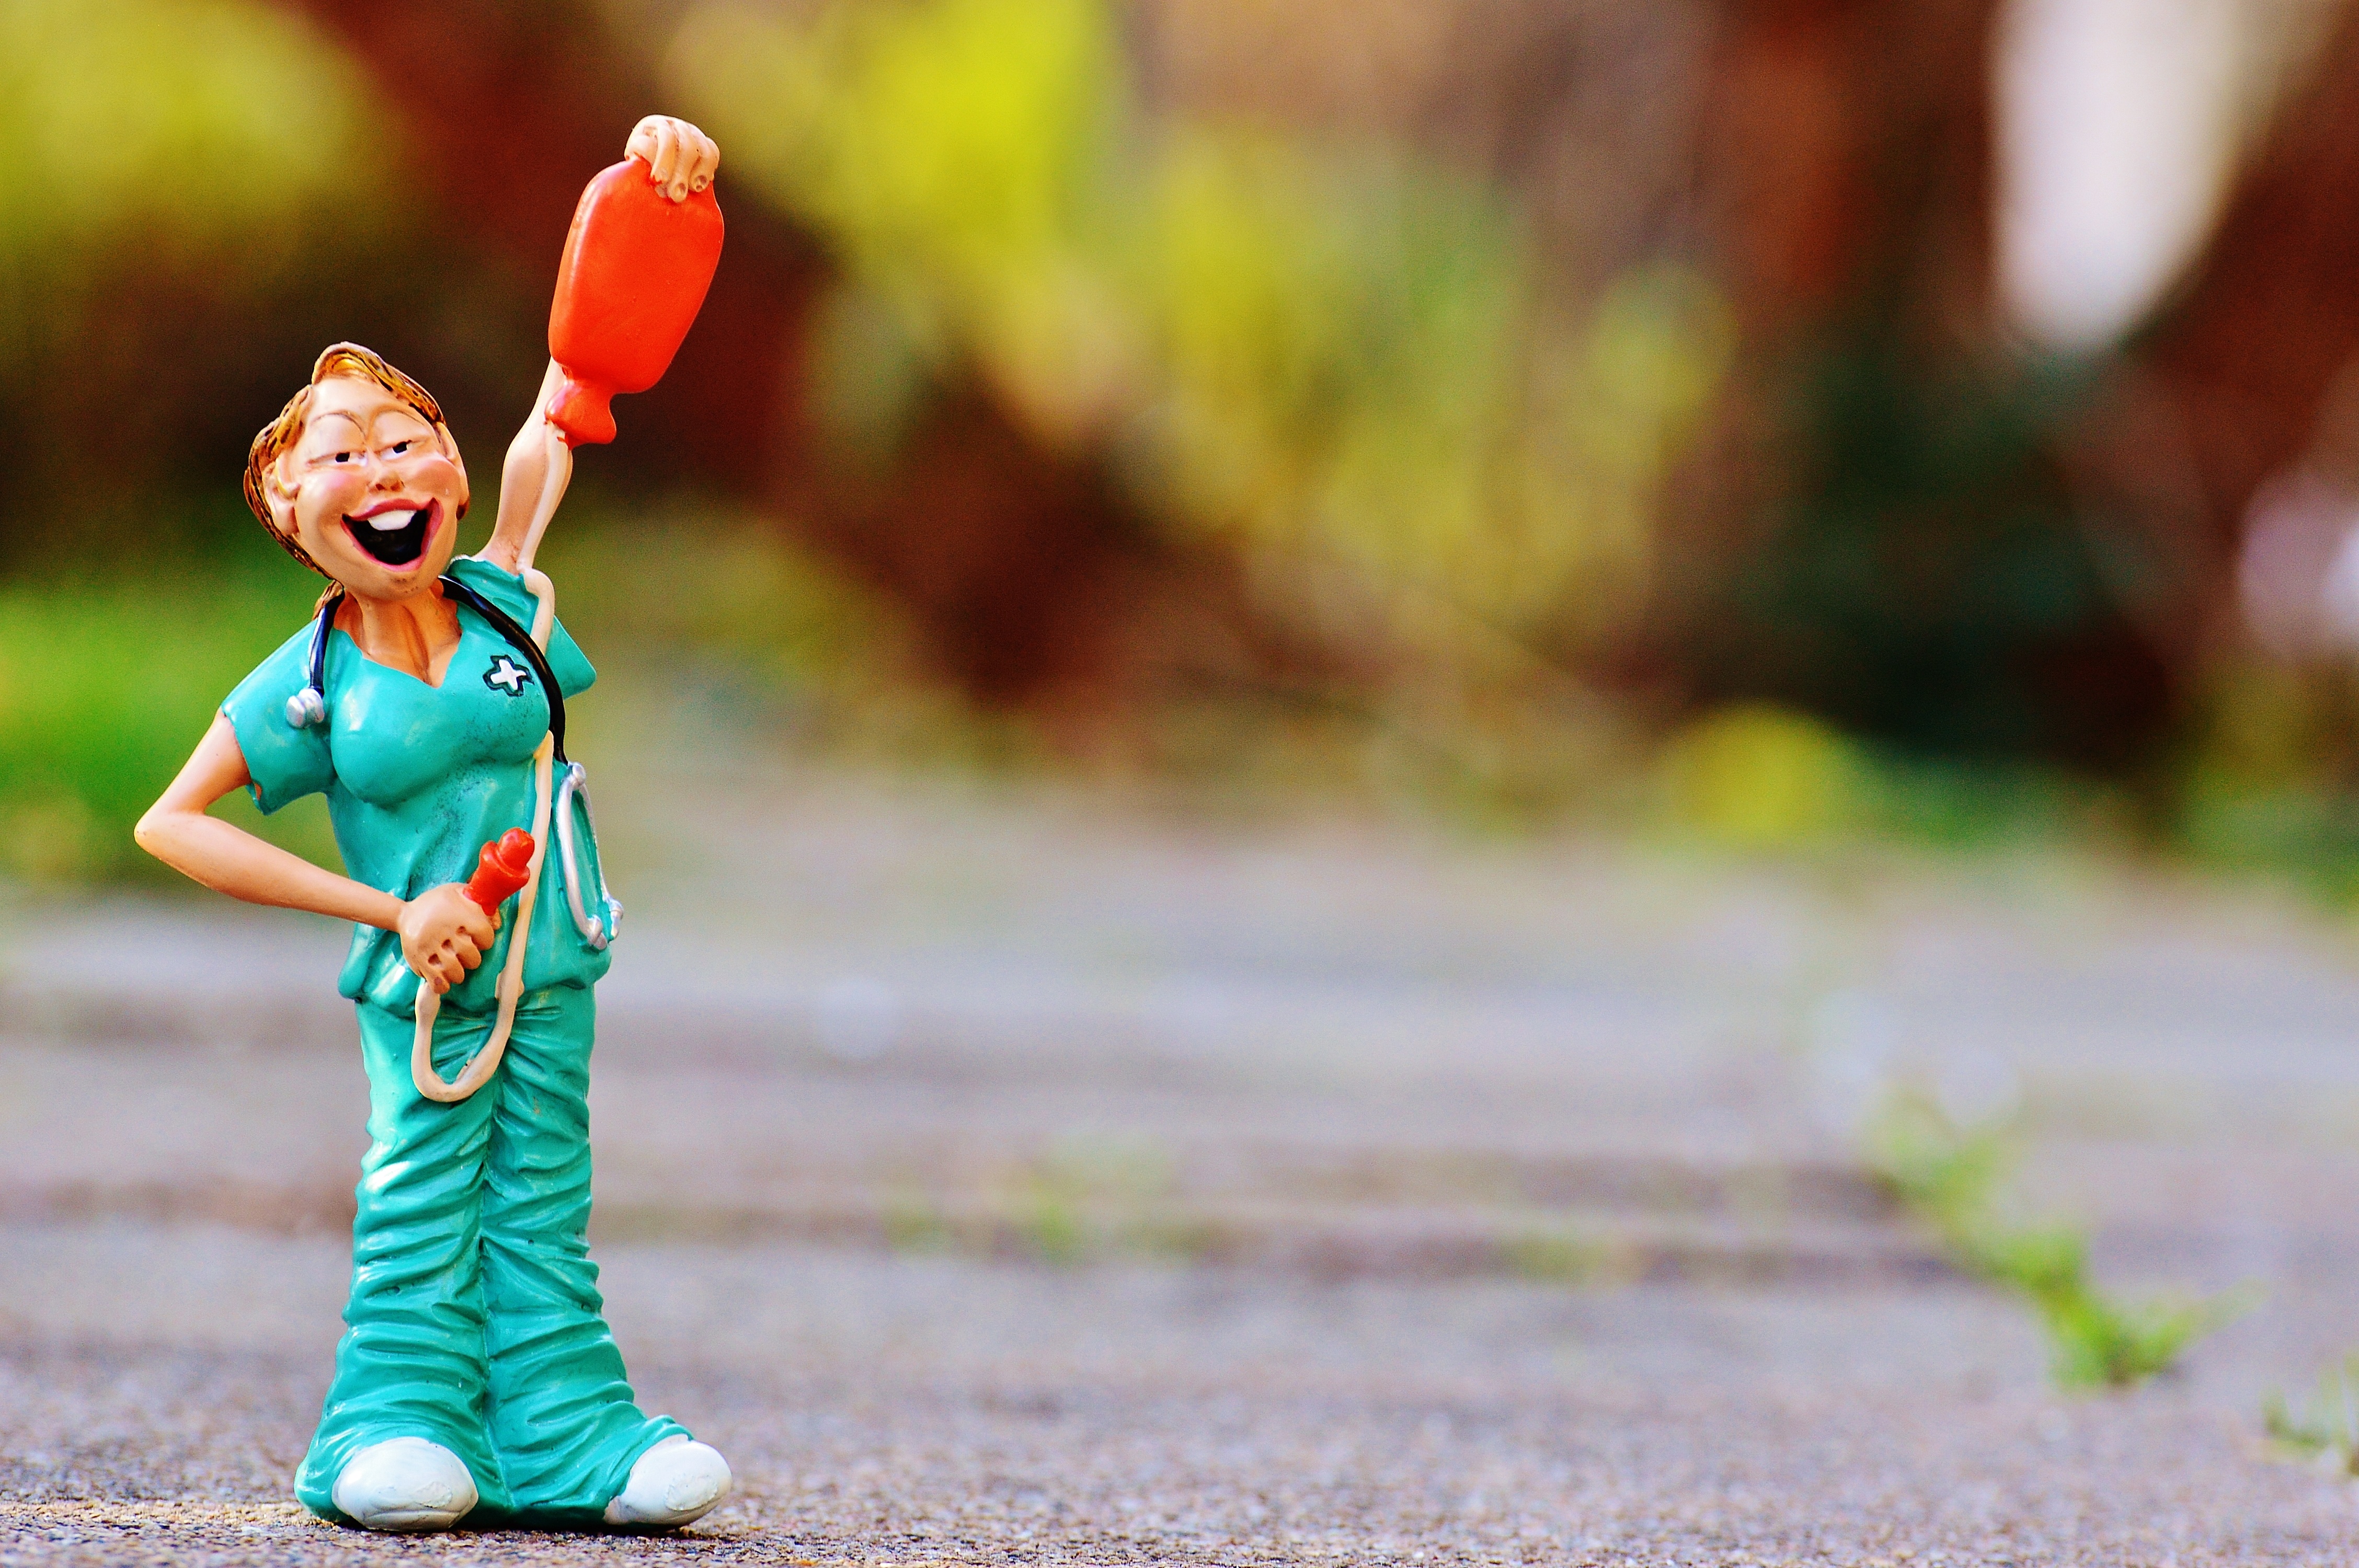
play, green, child, toy, figure, toddler, funny, nurse